Aar Valley Railway

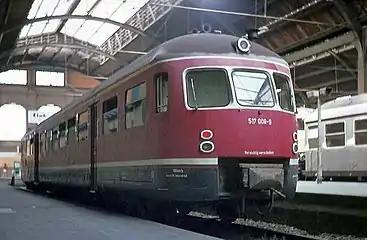
"Limburg cigar" in Wiesbaden Central Station

The southern section—known as the "Langenschwalbacher Bahn" (Langenschwalbach Railway)—was used in the Wilhelmine era especially for spa traffic between the world-famous spa of Wiesbaden and the women's spa of Langenschwalbach. Between them in Chausseehaus was a summer resort with hotel, restaurant and several rest homes. The steep and winding line through the Eiserne Hand gap required the development of a short carriages with bogies, which was known as a "Langenschwalbacher". In 1892, the Langenschwalbach variant of the class T 9 tender locomotive was put into operation, since the slope was found to be too steep for the Prussian T 3 locomotives that were used originally.